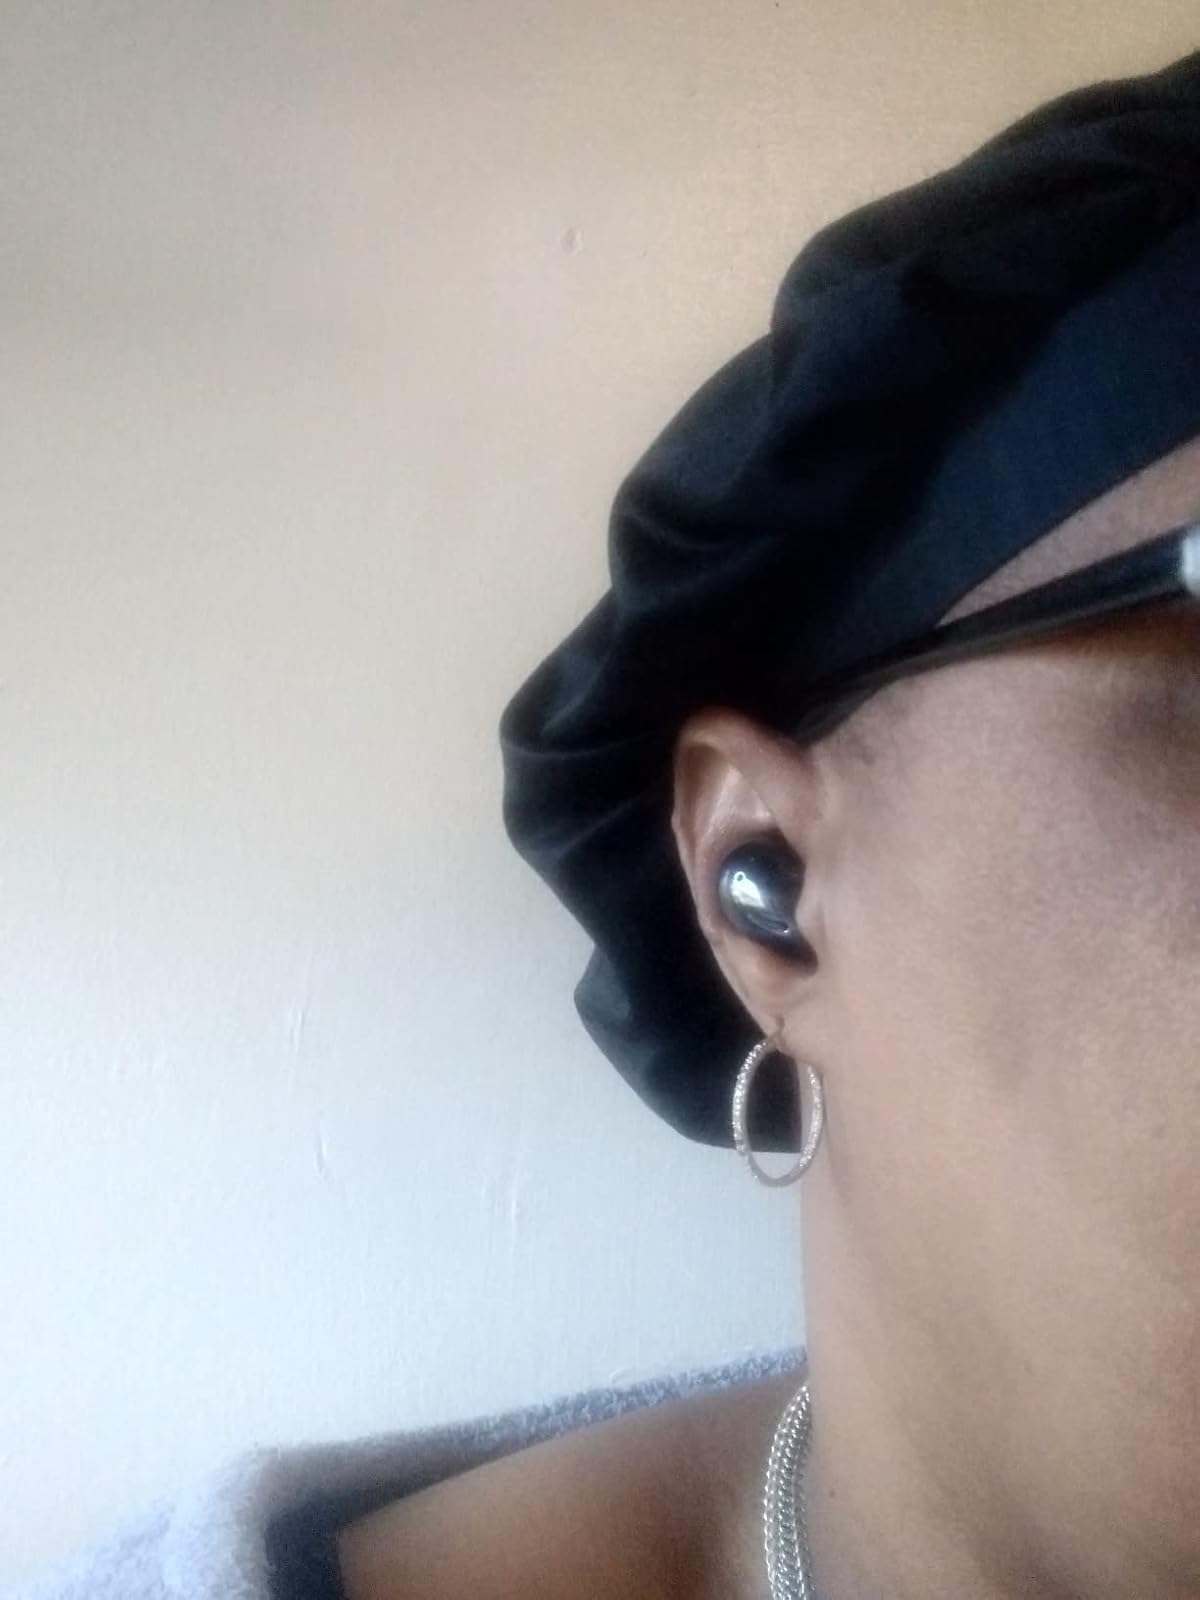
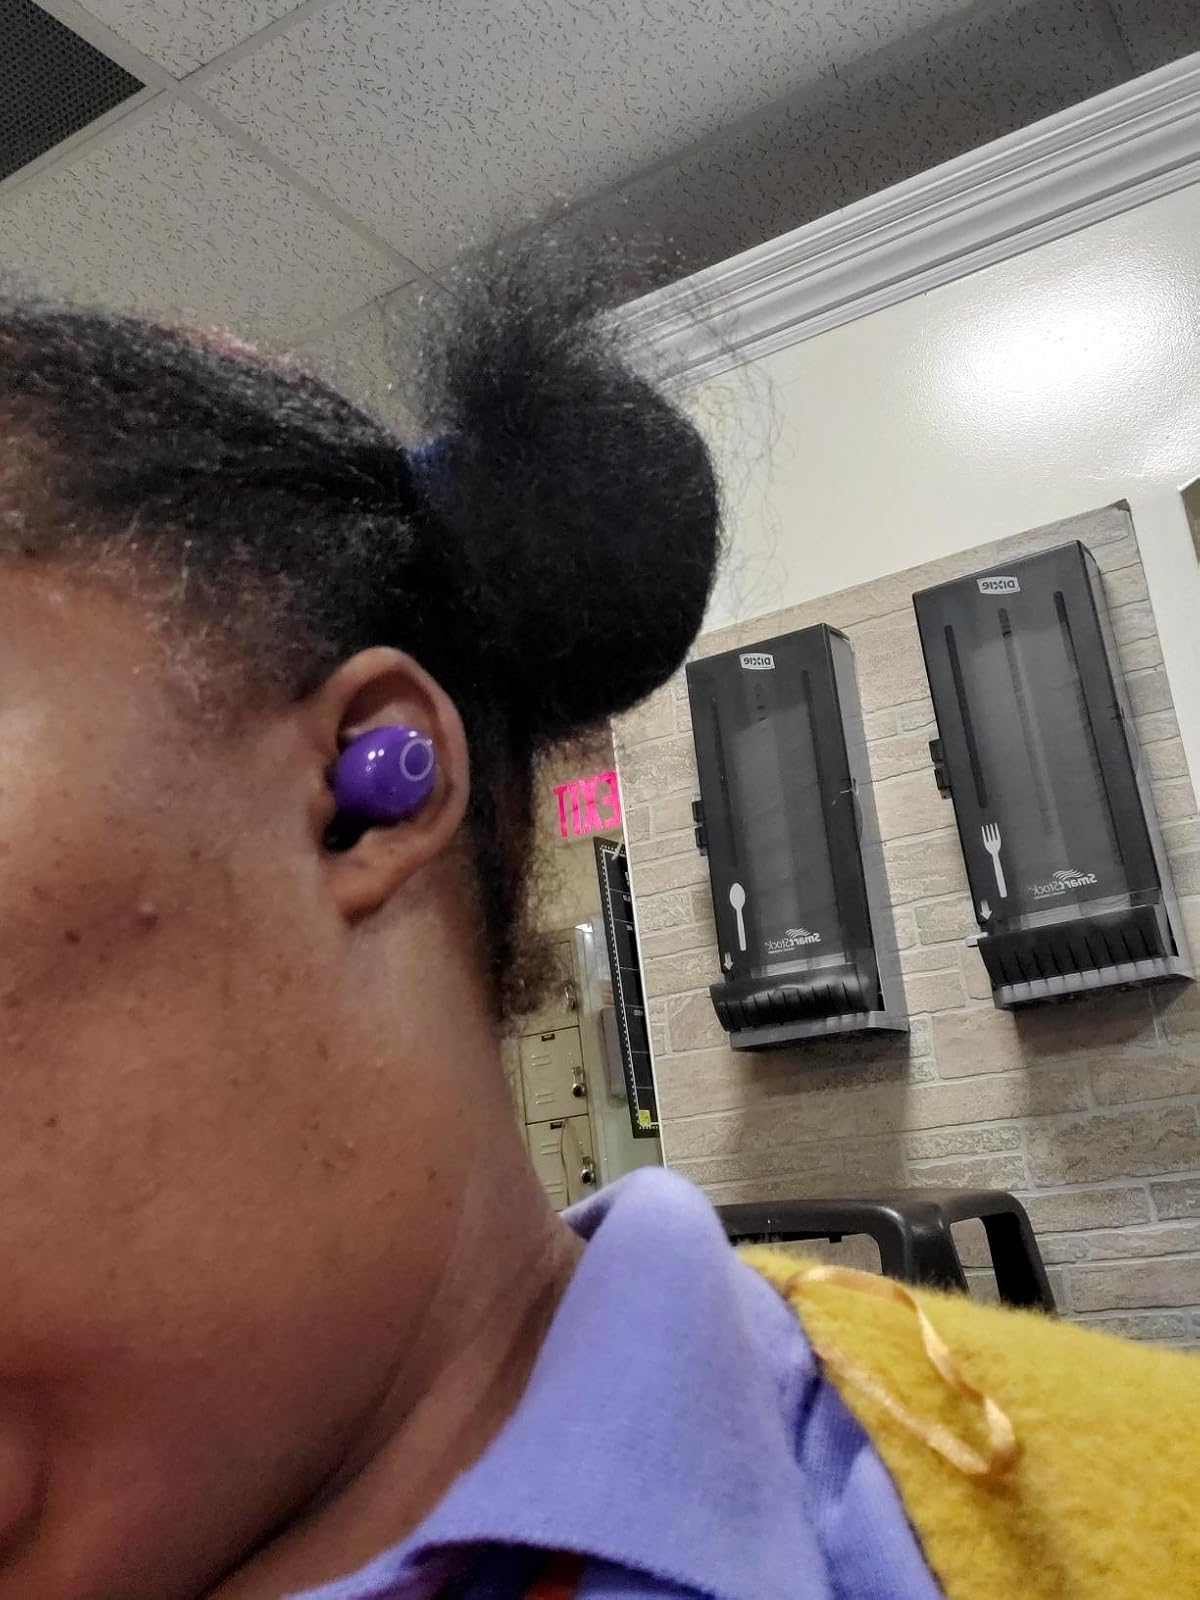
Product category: earbuds
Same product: no